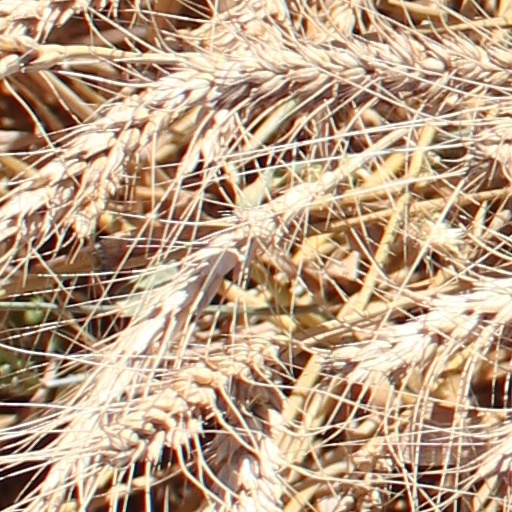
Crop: wheat